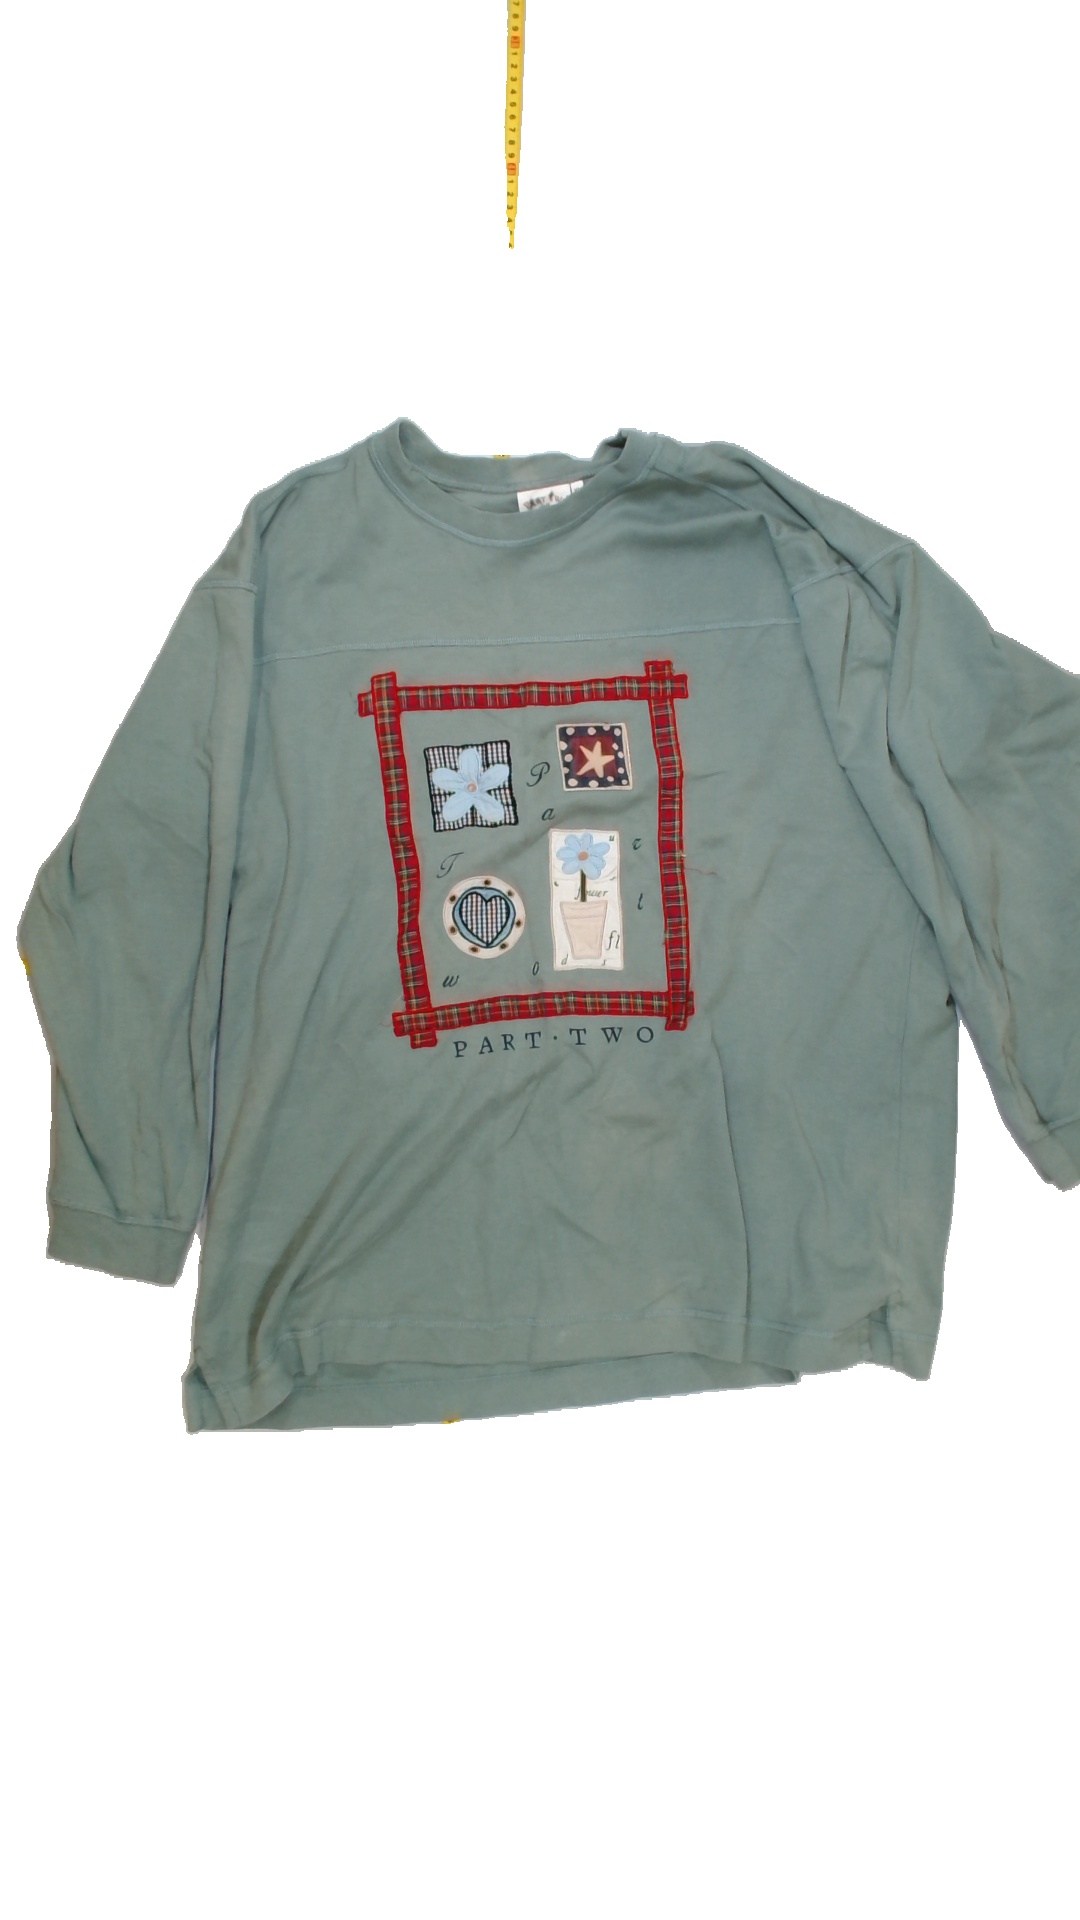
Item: Sweater (Ladies)
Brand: Part Two
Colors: Multicolor
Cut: Regular, C-collar
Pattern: Logo print
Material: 100%cotton
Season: All
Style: No trend
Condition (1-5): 2
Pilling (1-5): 4
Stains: Yes
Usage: Export
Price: <50